Union Depot (Lansing, Michigan)

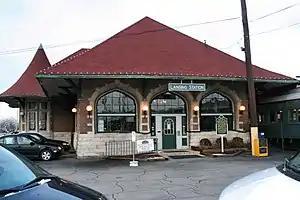
The Union Depot in Lansing, Michigan

The Union Depot is a former train station, located at 637 E. Michigan Avenue in Lansing, Michigan. It was listed on the National Register of Historic Places in 1995.